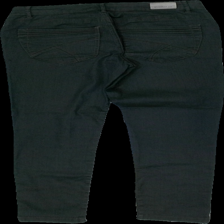
View: back
Type: Jeans
Category: Ladies
Brand: Not in the list
Brand text on label: Dranella
Colors: Black
Material: unable to scan, no tag, probably cotton
Cut: Regular
Size: 40
Season: All
Trend: Denim
Price range: 50-100
Recommended usage: Reuse